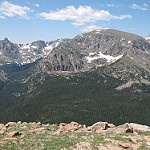
Label: mountain